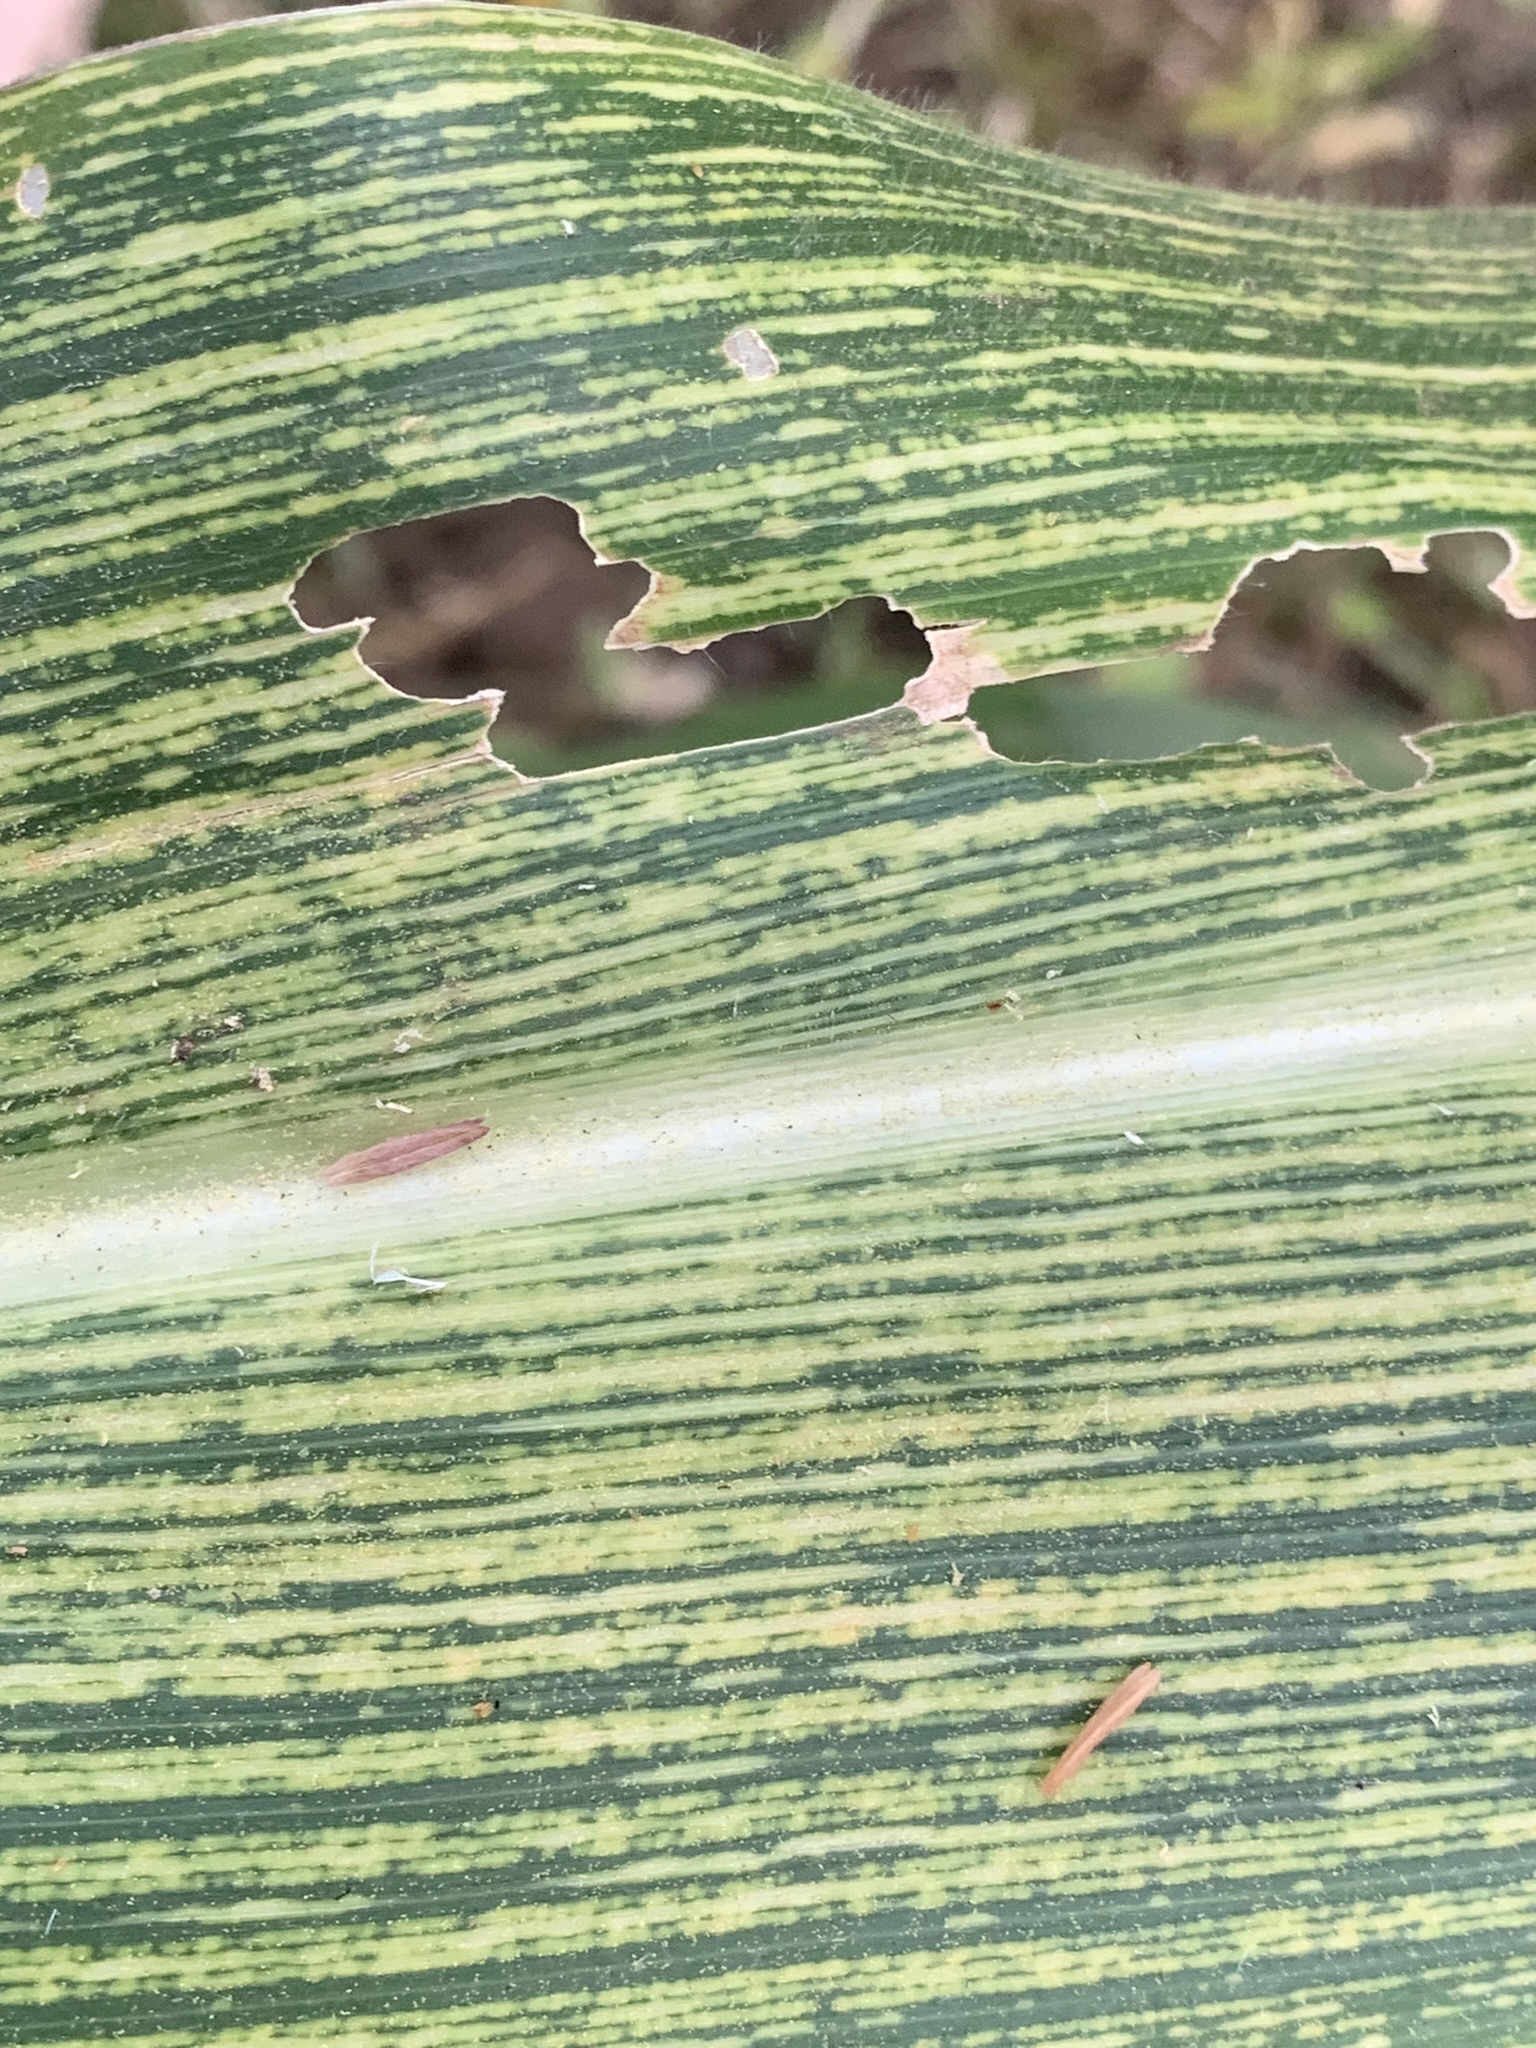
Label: MSV